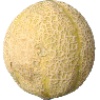
Label: cantaloupe